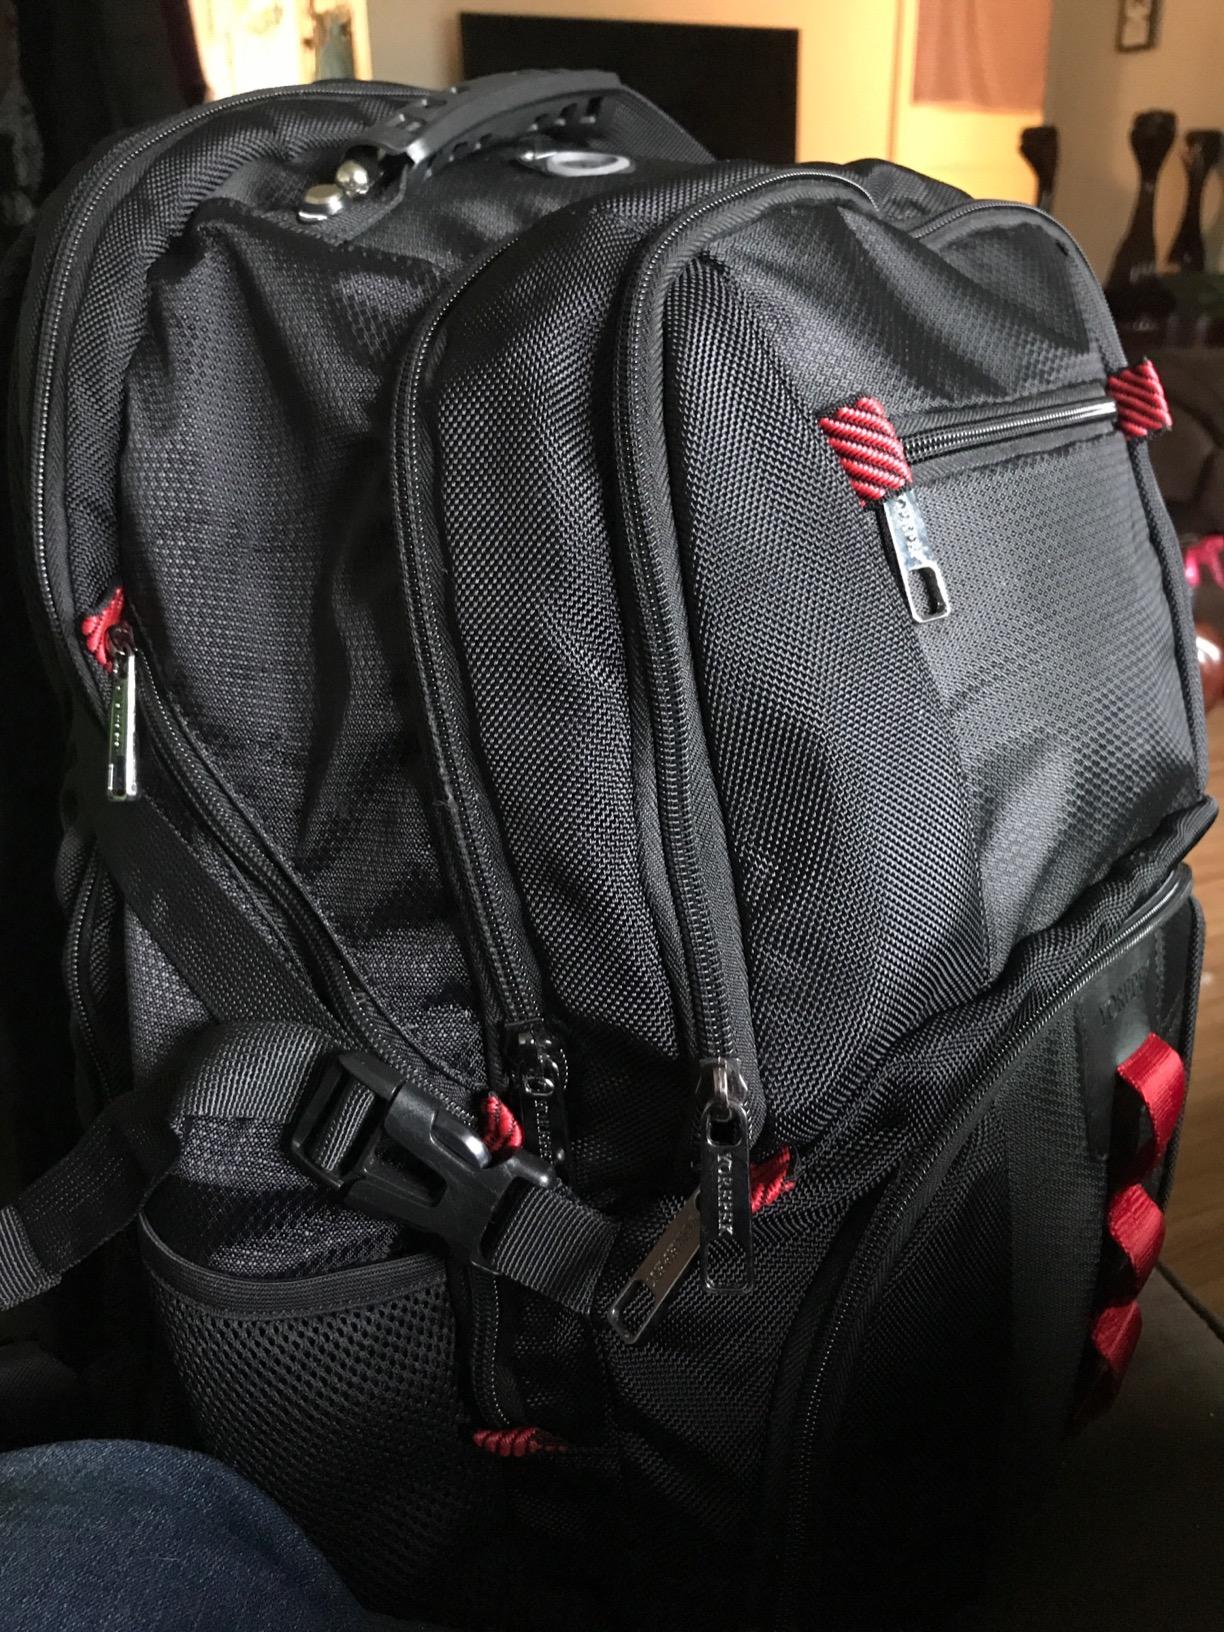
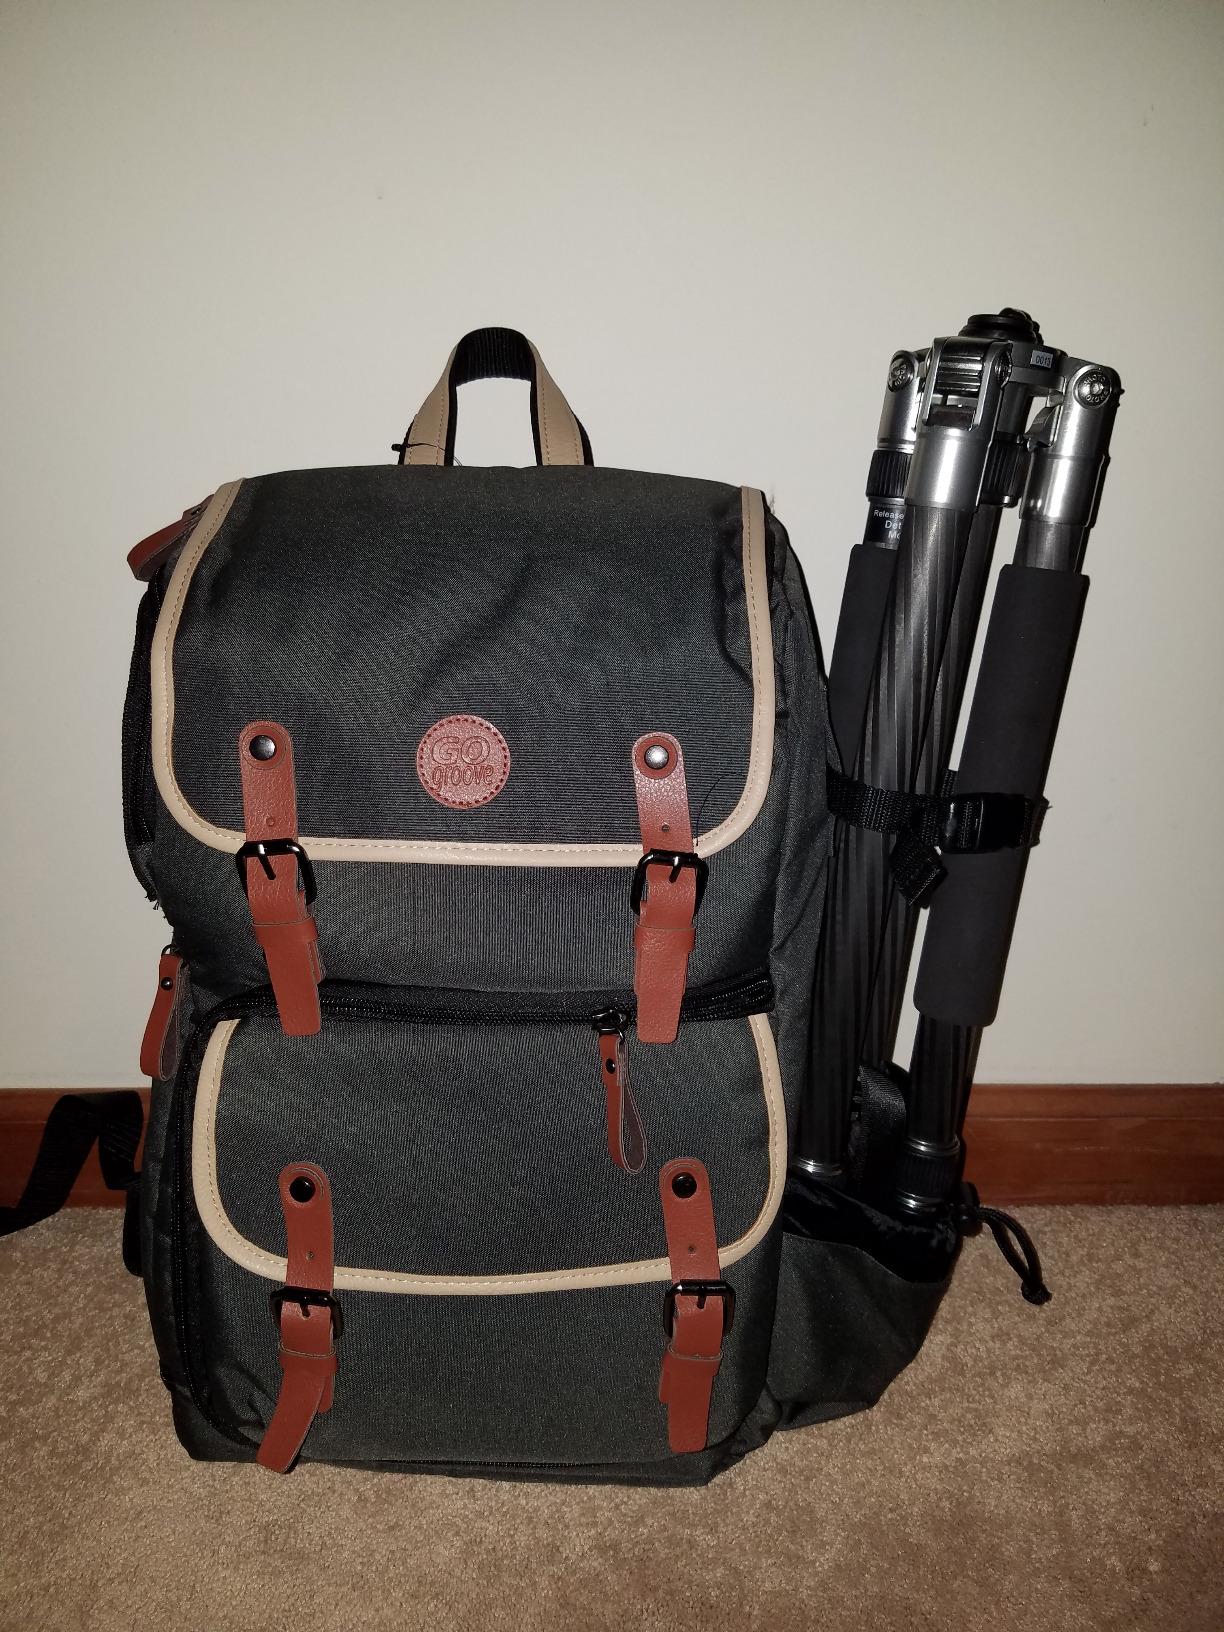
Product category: bag
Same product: no